Spania GTA Spano

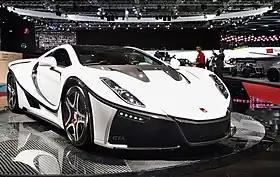
Spania GTA Spano (second generation)

The Spania GTA Spano is a limited-production sports car produced by Spanish automobile manufacturer Spania GTA, a sister company to GTA Motor Competición. Only 99 units of the GTA Spano are expected to be built.